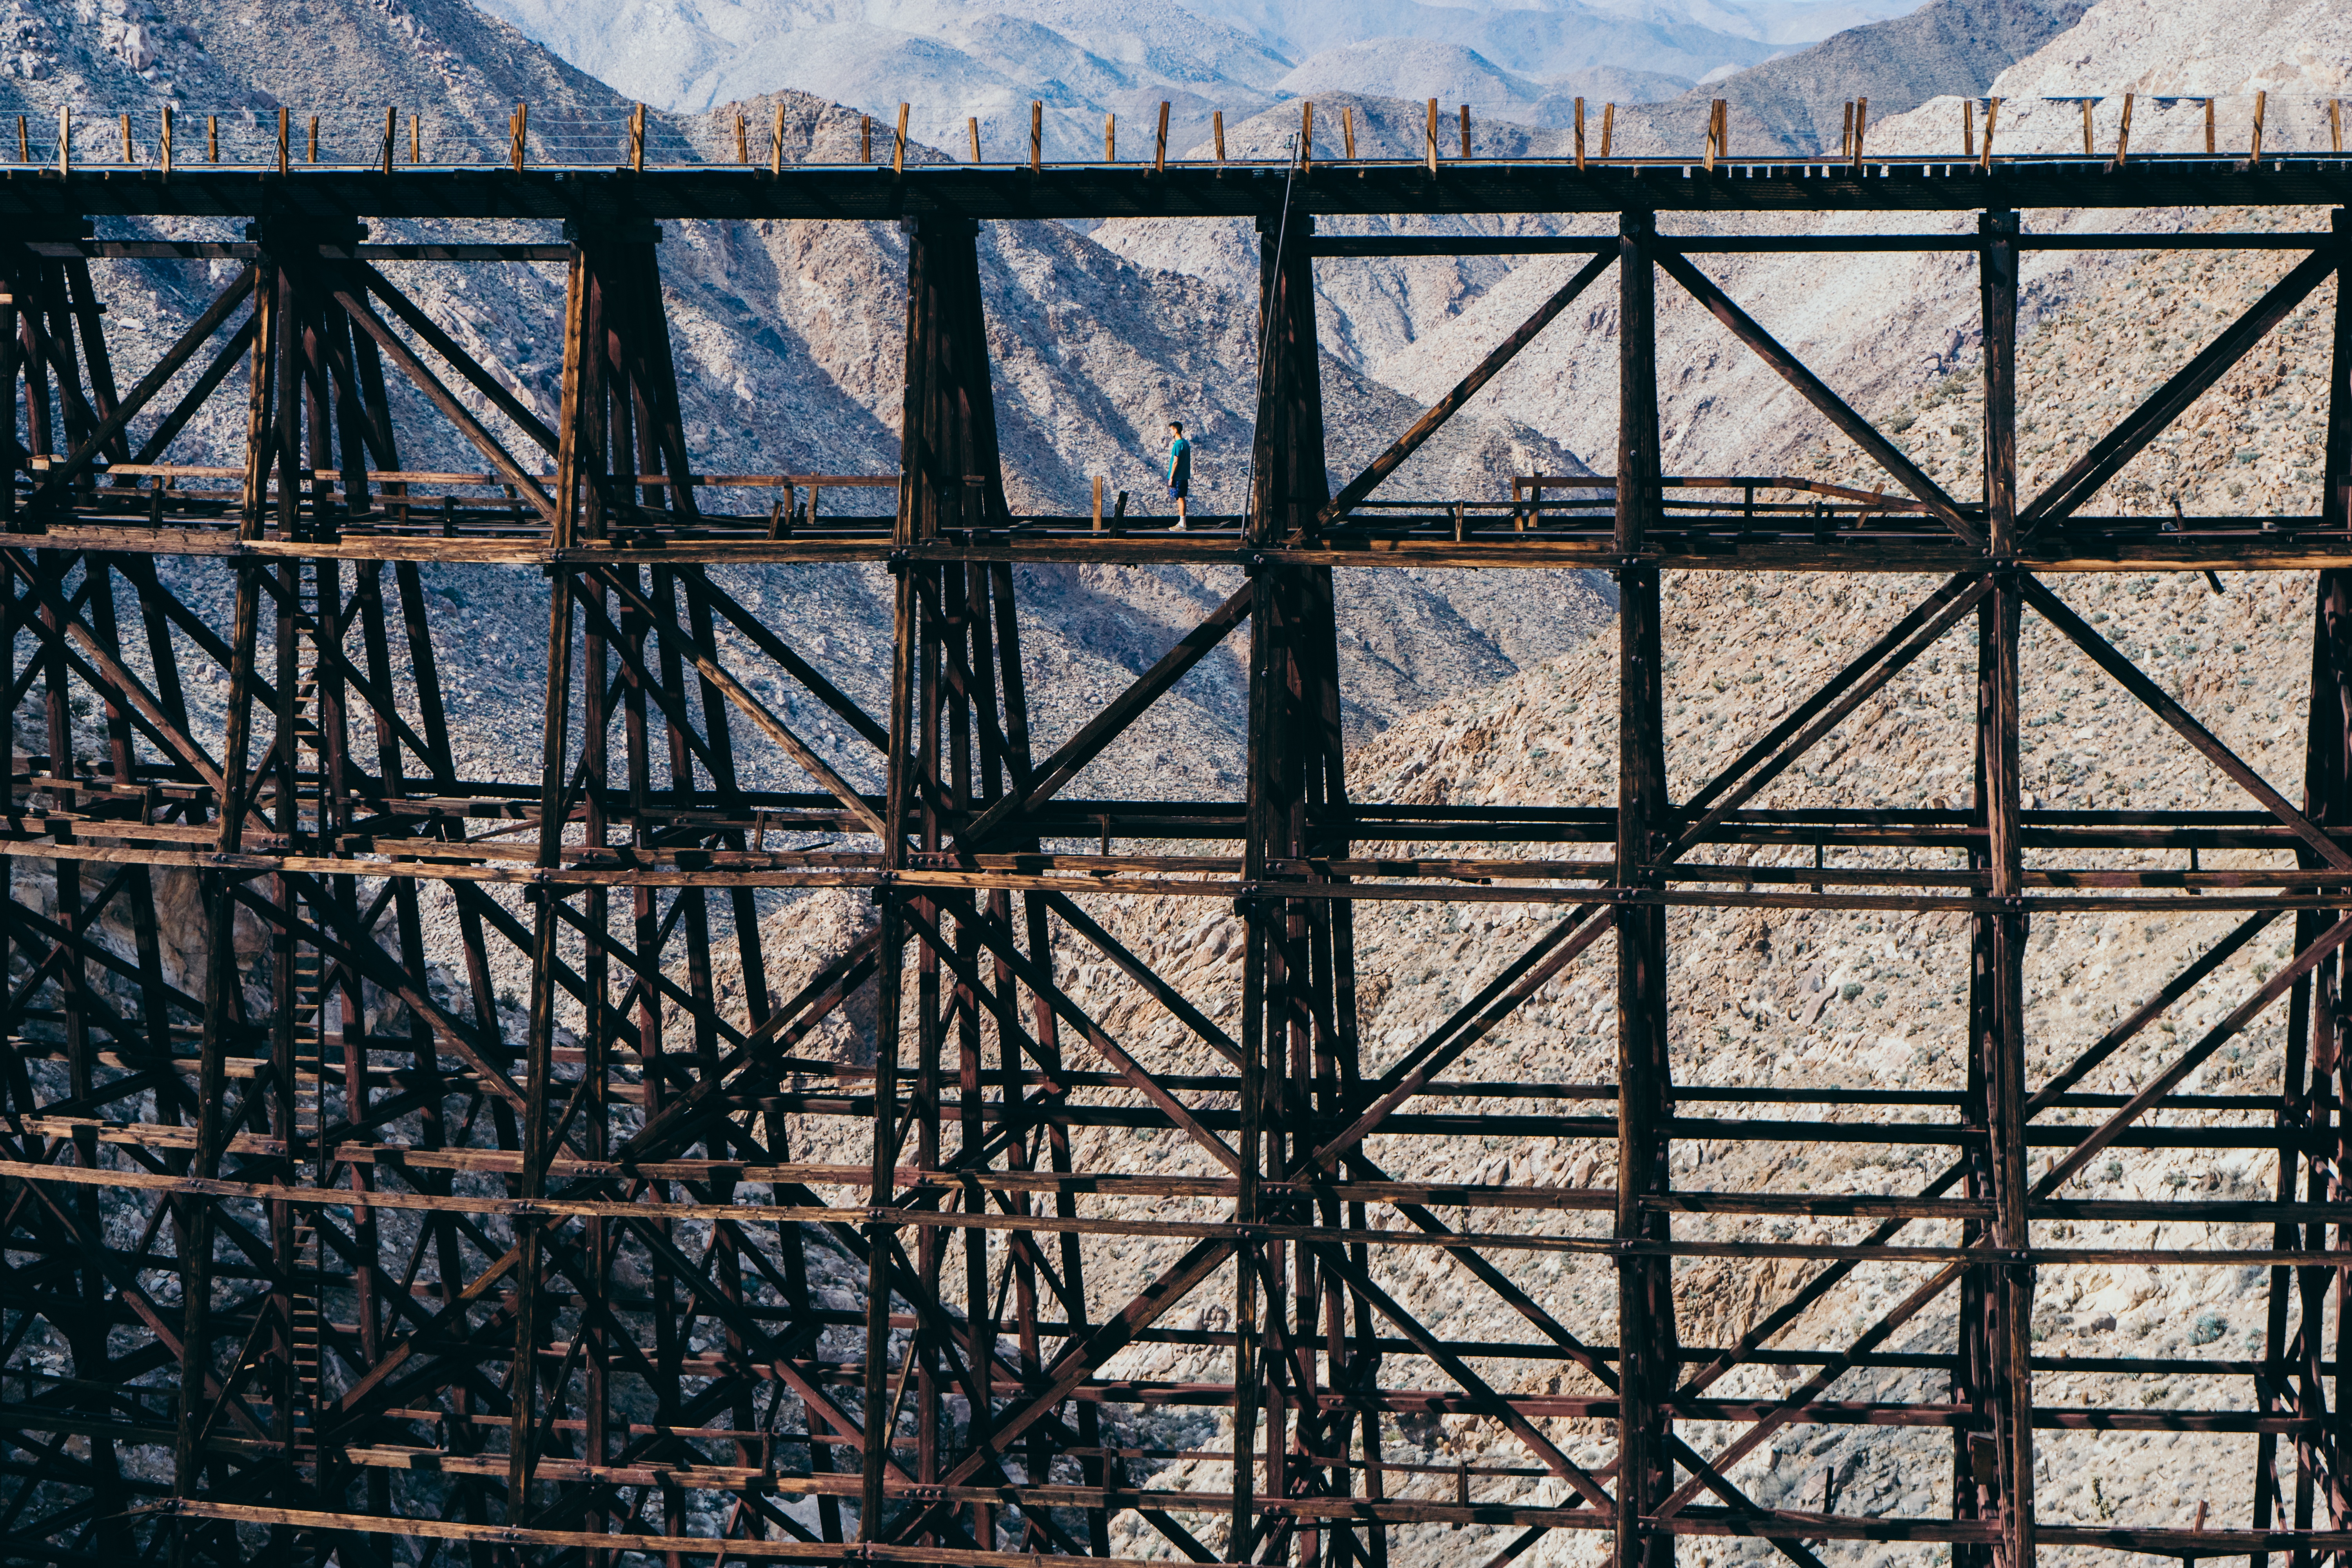
architecture, structure, wood, bridge, cityscape, line, facade, symmetry, iron, shape, truss bridge, urban area